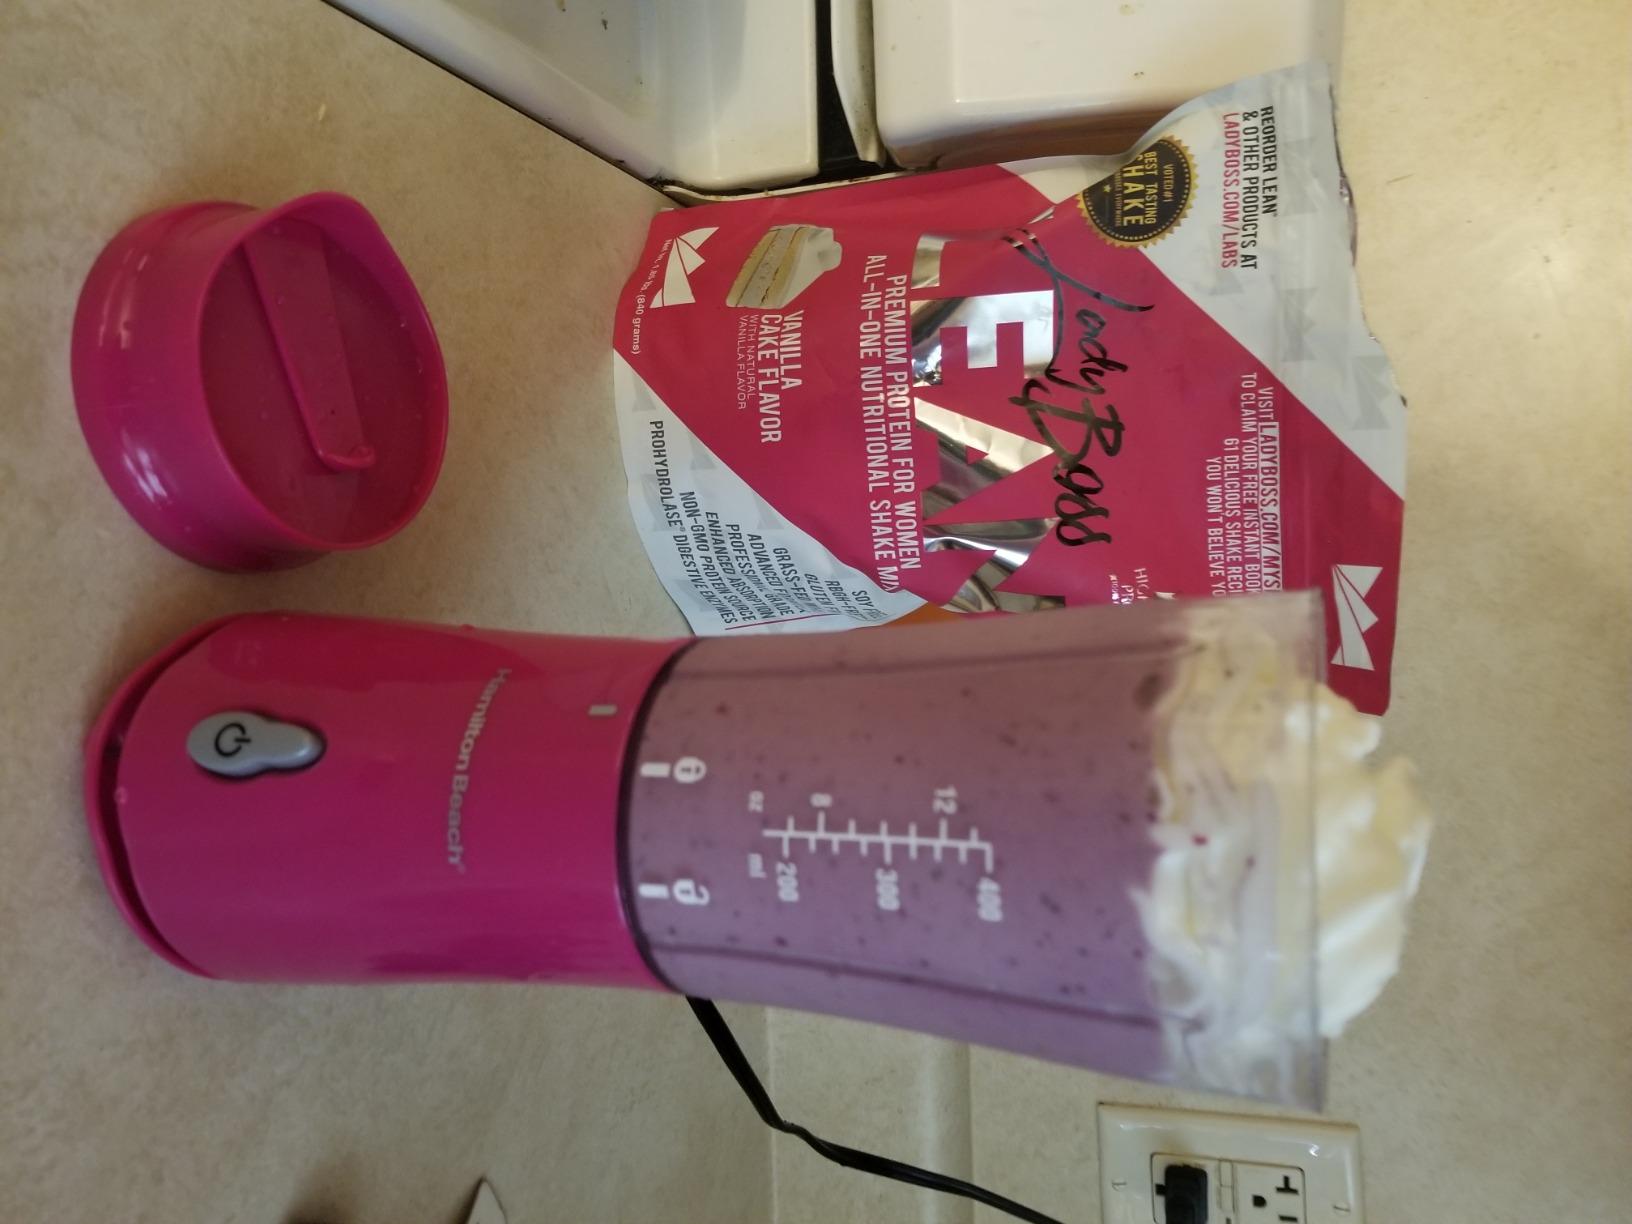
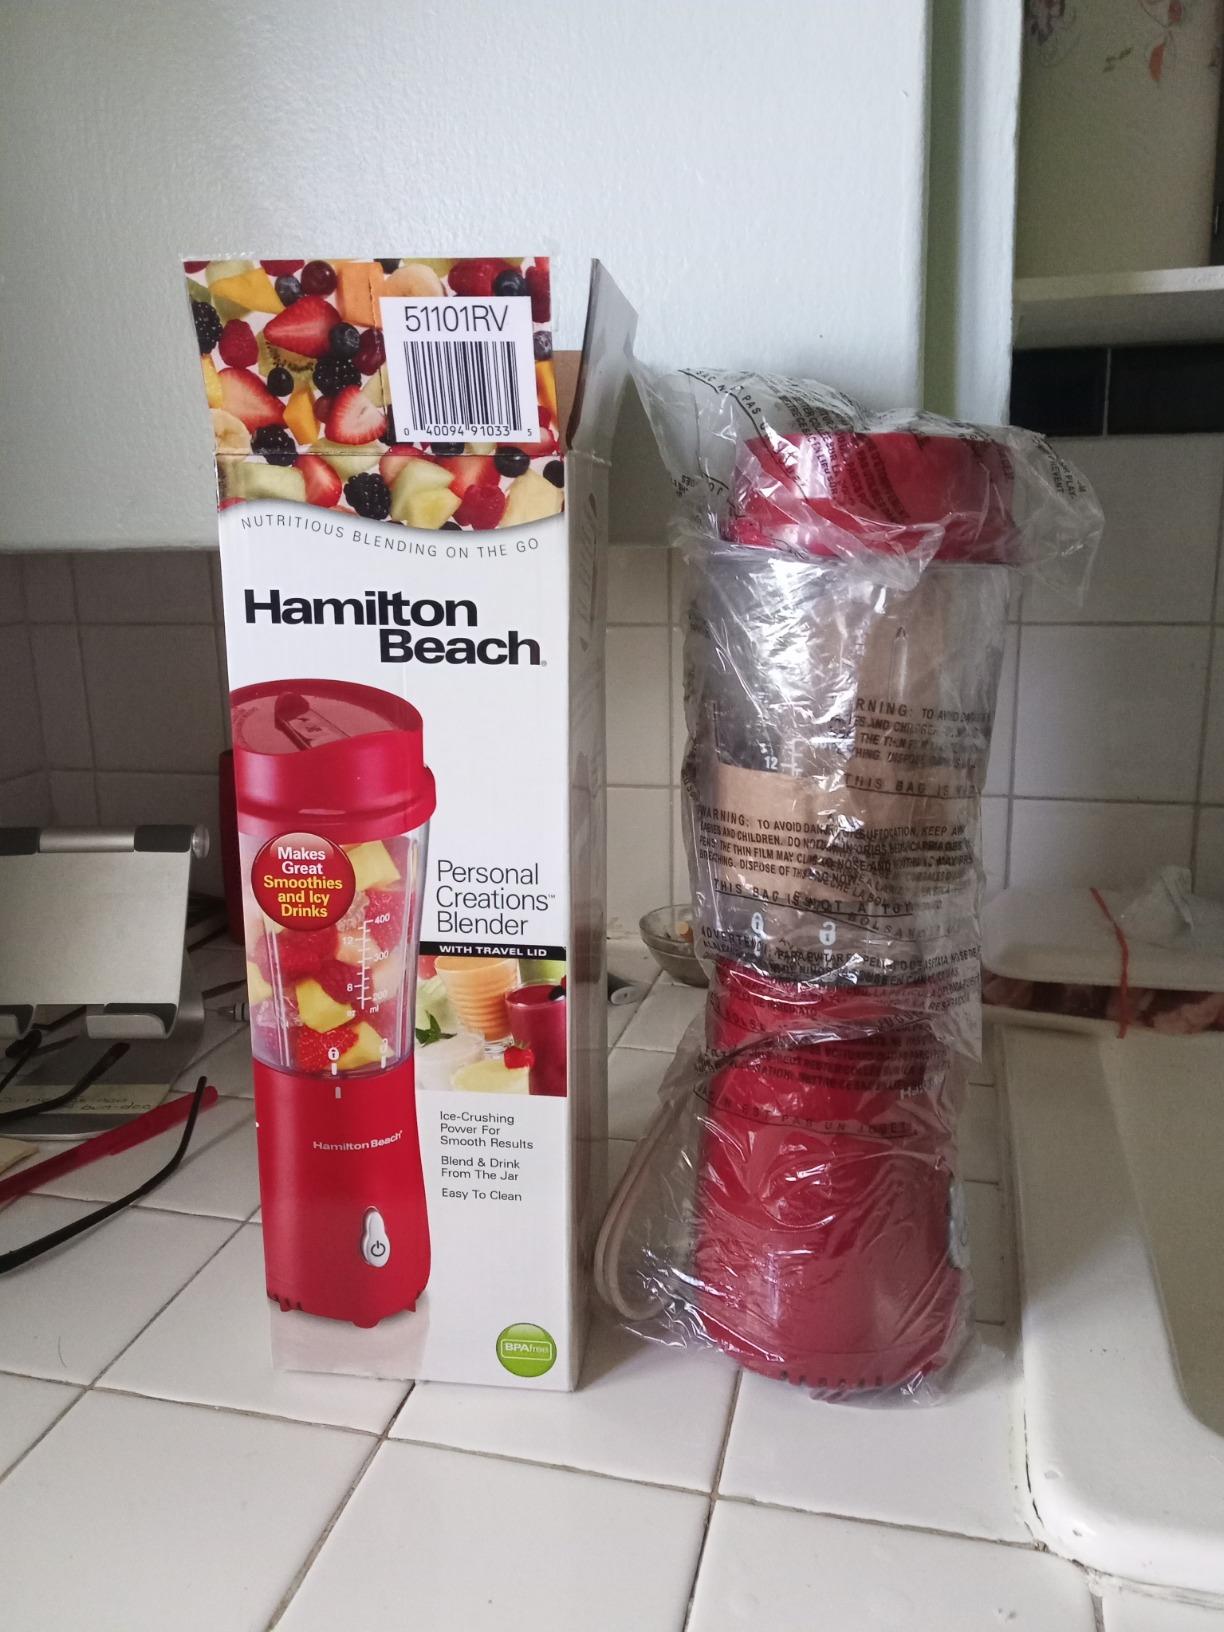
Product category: items_blender
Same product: no